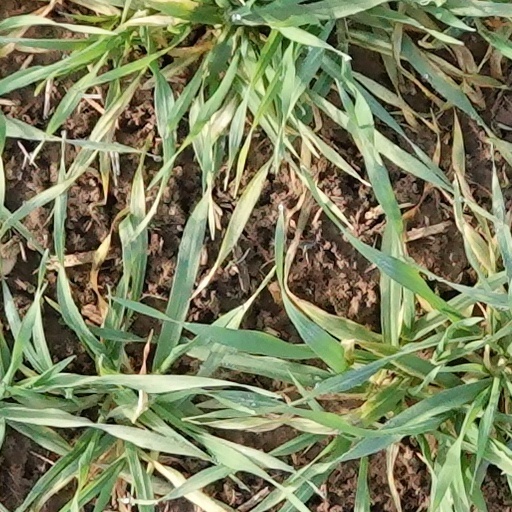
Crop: wheat